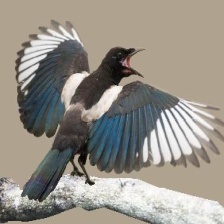
Species: EURASIAN MAGPIE
Scientific name: PICA PICA
ImageNet parent category: magpie